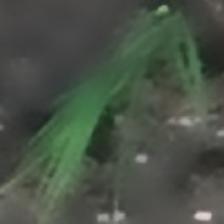
Label: single